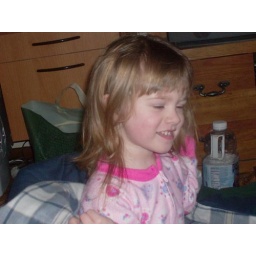
K &amp;amp; M were playing on my bed at my sisters' house and hiding in the blankets.